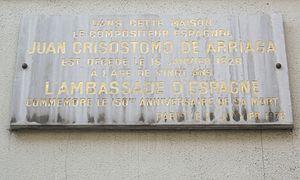
Plaque apposée au n° 314 de la rue de Saint-Honoré, Paris 1er, où mourut le compositeur Juan Crisóstomo Arriaga le 16 janvier 1826 à l'âge de vingt ans.
La rue Saint-Honoré est une rue de Paris située dans les 1ᵉʳ et 8ᵉ arrondissements de Paris.
Juan Crisóstomo Jacobo Antonio de Arriaga y Balzola, né le 27 janvier 1806 au 51 calle Somera à Bilbao et mort de la tuberculose le 17 janvier 1826 à Paris, est un violoniste et compositeur espagnol.